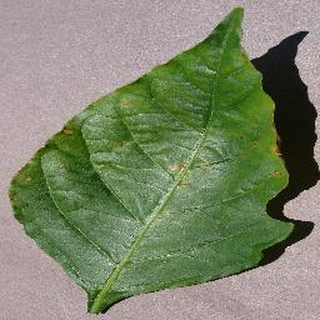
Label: bell_pepper_bacterial_spot